Monte Cassino

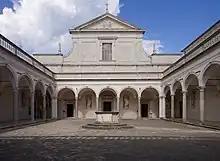
The façade of the church

Pope Gregory I's biography of Benedict claims that Satan opposed the monks repurposing the site. In one story, Satan invisibly sits on a rock making it too heavy to remove until Benedict drives him off. In another story, Satan taunts Benedict and then collapses a wall on a young monk, who is brought back to life by Benedict. Pope Gregory also relays that the monks found a pagan idol of bronze when digging at the site (which when thrown into the kitchen gave the illusion of a fire until dispelled by Benedict).